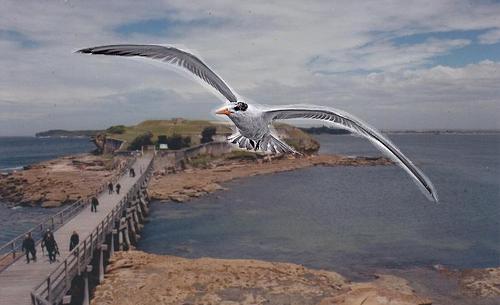
Bird species: Elegant_Tern
Bird type: waterbird
Background: water